Millennium Stars

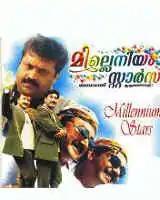

Millennium Stars is a 2000 Indian Malayalam-language drama film directed by Jayaraj. It stars Suresh Gopi, Jayaram, Biju Menon and Abhirami in the lead roles. The soundtrack of the film was composed by Vidyasagar. The movie was also the first Malayalam movie to be released in this millennium. Biju Menon won the Asianet Film Award for Best Supporting Actor for this film. Later dubbed into Tamil and released as "Sivasankar".